Bon Voyage (Koda Kumi album)

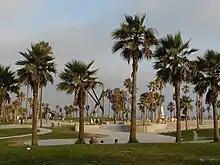
A picture of a Venice Boardwalk beach, which features a skateboard bowl and several planted palm trees.

"Koishikute" was released as the album's second single on December 26, 2012. Upon its release, it garnered positive reviews from music critics. Many critics commended the song's composition, lyrical content, and Koda's vocal delivery; critics had highlighted it as an album stand out, and labelled it a "gem". The single suffered in physical sales in Japan, reaching number seven on the Japanese Oricon Singles Chart and selling over 23,000 units. It remains Koda's lowest selling single since "Hot Stuff" in 2005. However, the song was certified gold by RIAJ for digital sales of 100,000 units. The accompanying music video for the single was shot in Tokyo by Ryuji Seki; it features Koda singing the song in a subway and in a small room.